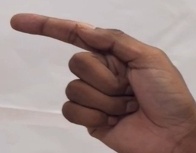
ASL sign: G